Horace Dixon

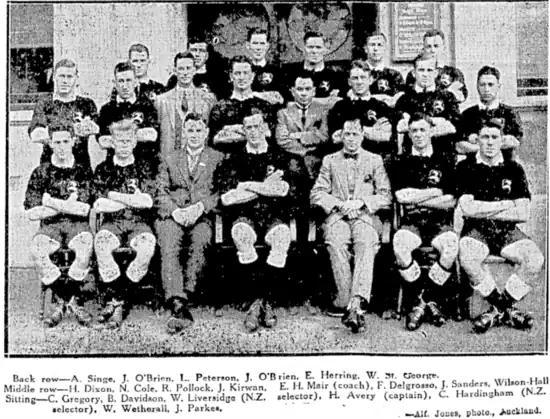

In 1925, Dixon was selected for New Zealand, becoming Kiwi #168. The squad toured Australia, however no test matches were played on tour.